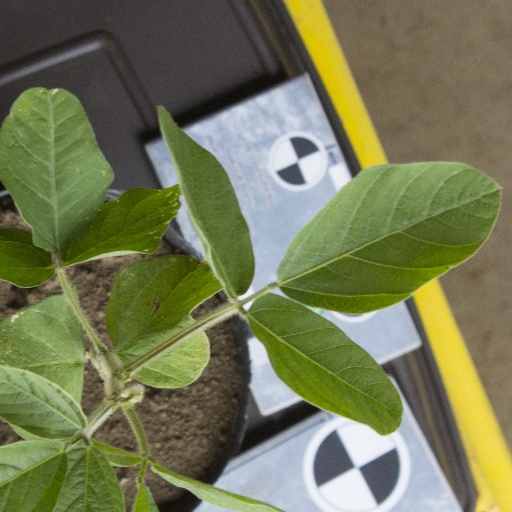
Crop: soybean